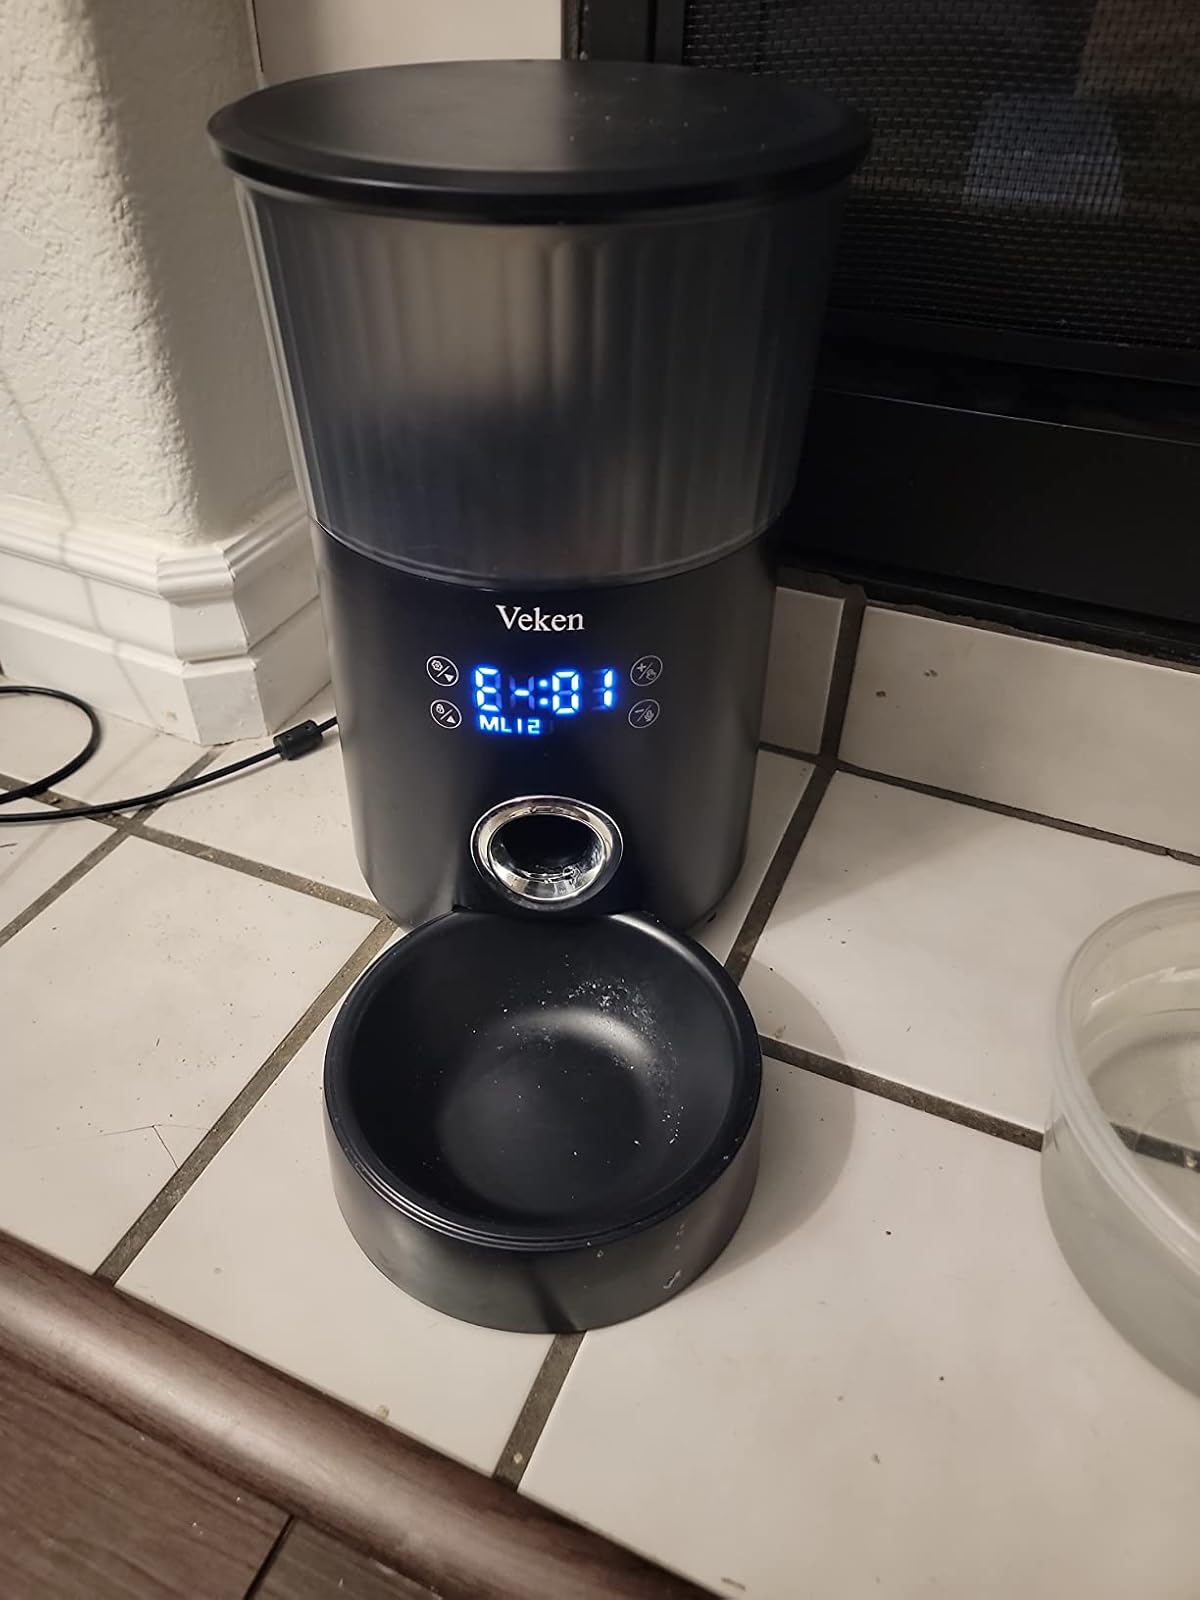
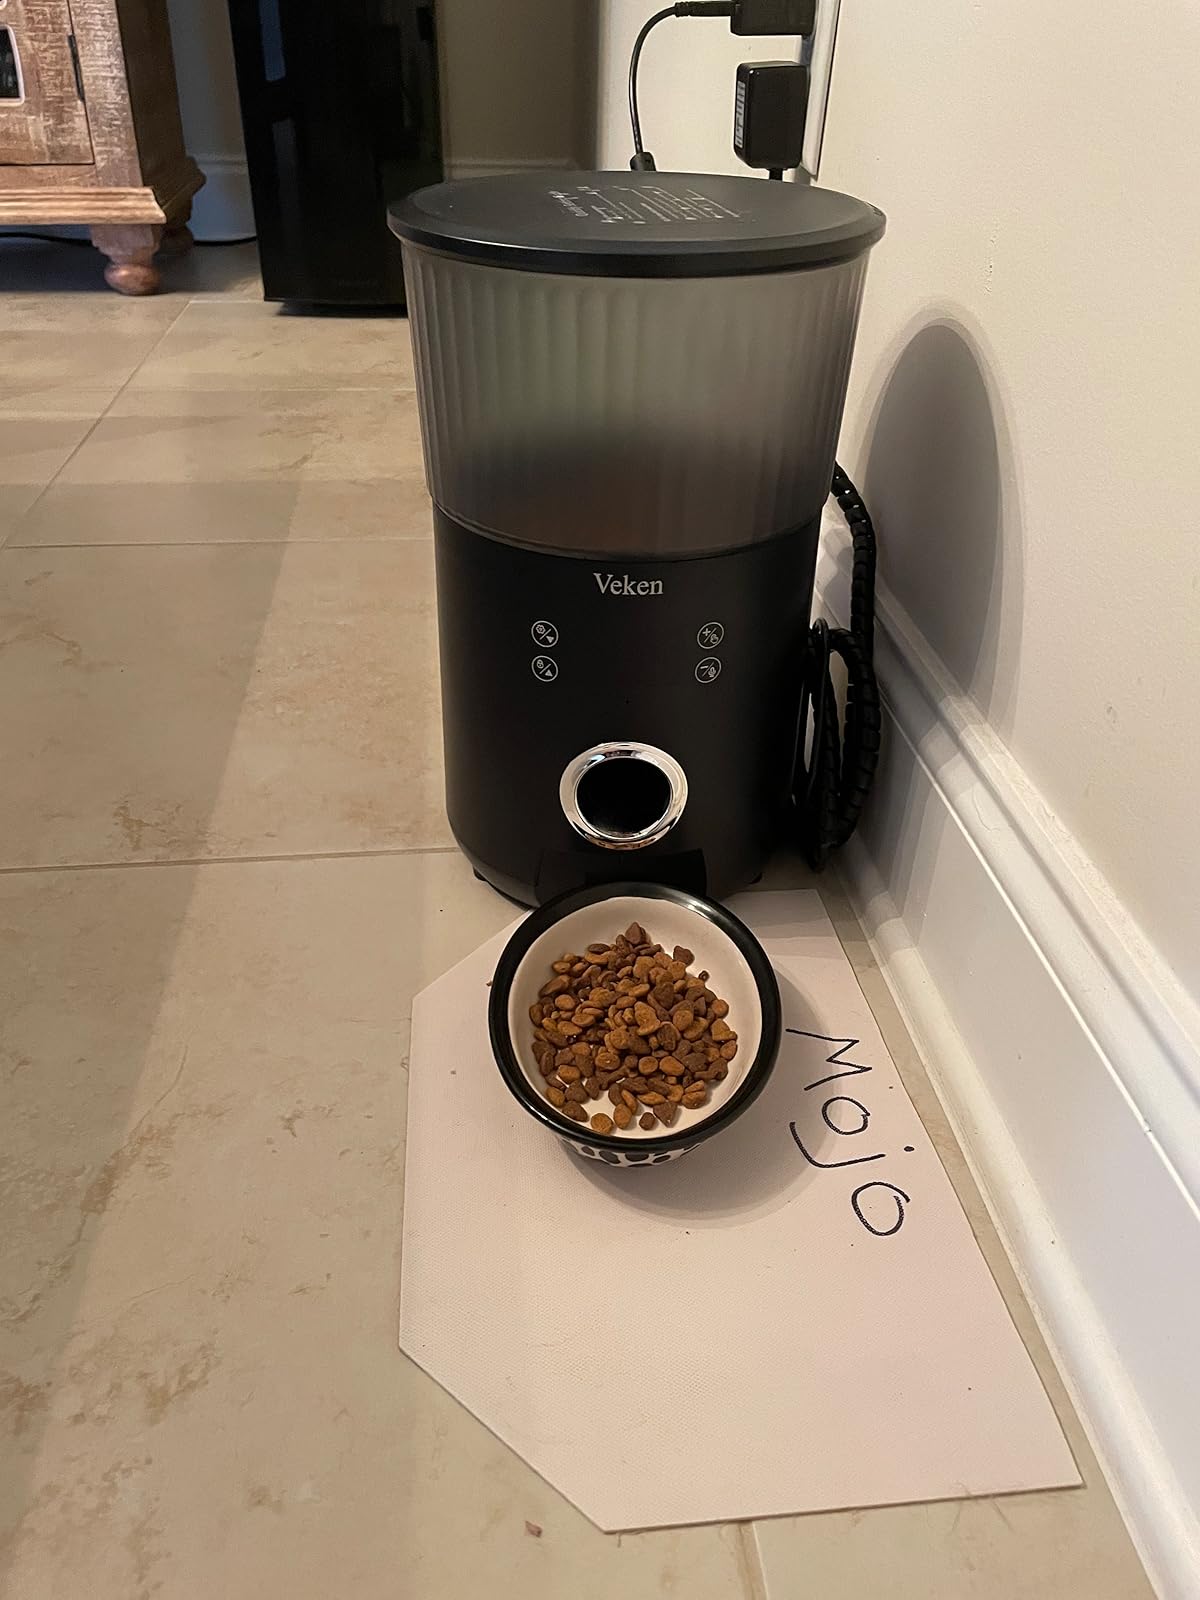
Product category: items_feeder
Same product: yes